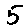
Label: 5